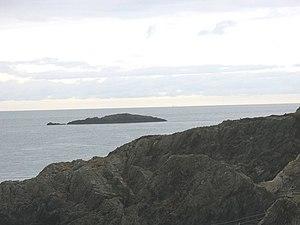
Ynys Amlwch est une île du pays de Galles située à proximité du village de Amlwch, dans le nord de l'île d'Anglesey.